First Methodist Episcopal Church (Vermillion, South Dakota)

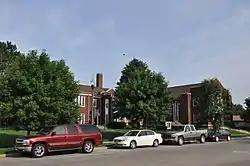

The First Methodist Episcopal Church in Vermillion, South Dakota is a historic church at 14-16 North Dakota Street. It has also been known as First United Methodist Church. It was built during 1927-29 and was added to the National Register in 2004.